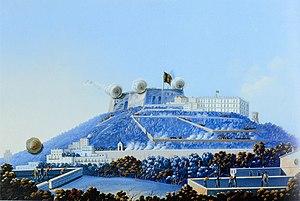
La République parthénopéenne ou napolitaine est une république sœur de la République française. Elle est proclamée le 21 janvier 1799 à Naples par les troupes françaises commandées par le général Championnet, qui s'est rendu maître de la ville gouvernée jusque-là par le roi Ferdinand IV. Le monarque prend la fuite sur un navire britannique, mais parvient à recouvrer son trône cinq mois plus tard, mettant fin à l'éphémère république le 24 juin.